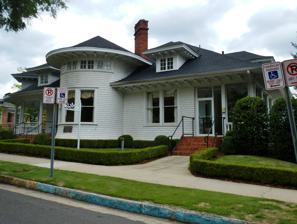
Building: Agee House
Country: United States of America
Year built: 1900
United States historic place Agee House U.S. National Register of Historic Places Location 1804 Twelfth Ave. S, Birmingham, Alabama Coordinates 33°29′55″N 86°47′54″W / 33.49861°N 86.79833°W / 33.49861; -86.79833 Area less than one acre Built c.1900 Architectural style Shingle Style NRHP reference No. 86001962 Added to NRHP August 28, 1986 The Agee House in Birmingham, Alabama , at 1804 Twelfth Ave. S., was built around 1900.  It was listed on the National Register of Historic Places in 1986. It is significant as the "only existing example of fully-developed Shingle style architecture in Birmingham": "The house features important features identified with the style such as an overall free form entirely covered with textured shingles, a hipped roof with multi-cross hipped dormers, a half round two-story bay with a roof which blends into the volume of the main house roofline, banded windows and wrap-around porches. Dissemination of the academic Shingle style across America during the late 19th century was widespread but never highly popular, and it is especially rare in Alabama." The house's wide eaves seems to evoke the later Prairie Style , and the repeated curves presages the later Streamline Moderne style. References